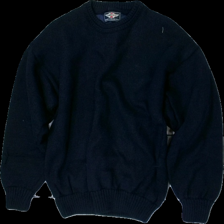
View: front
Type: Sweater
Category: Men
Brand: Not in the list
Brand text on label: Time Sport Collection
Colors: Blue
Material: Outer: 64% wool, 16% acrylic; Lining: 100% nylon
Cut: Regular, C-collar
Season: All
Price range: 50-100
Recommended usage: Reuse